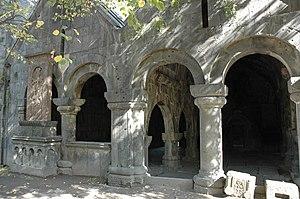
Le monastère de Sanahin est un monastère arménien situé au nord de l'Arménie, dans le marz de Lorri, et plus précisément dans le district de Toumanian. Il date du Xᵉ au XIIIᵉ siècles.